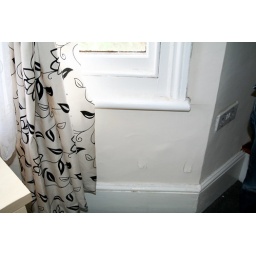
Marks on wall in downstairs bathroom